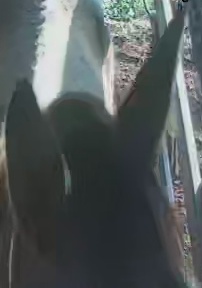
Face region: ears (position_of_ears)
Pain indicator: not_present